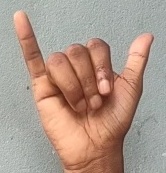
ASL sign: Y